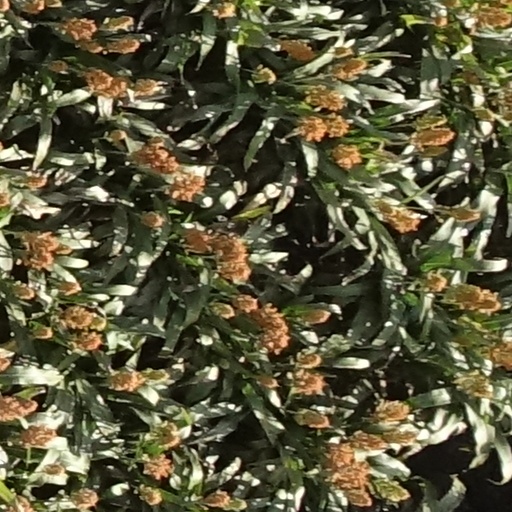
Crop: sorghum